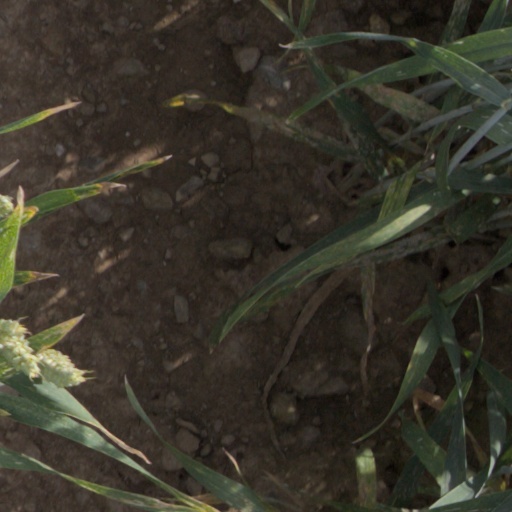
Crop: wheat